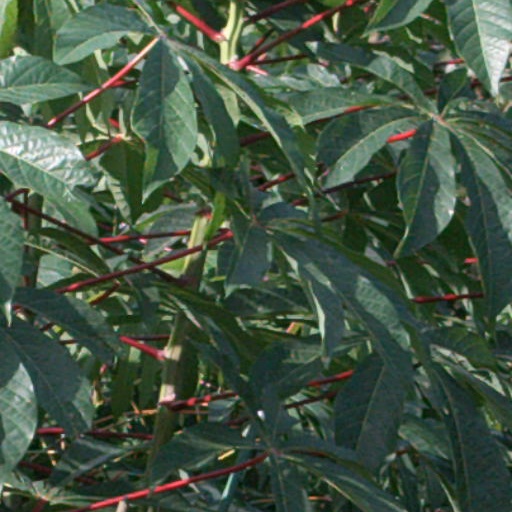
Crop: cassava